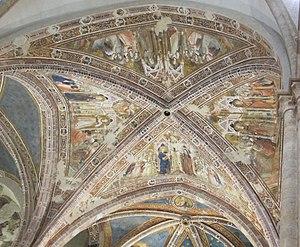
Maestro Espressionista di Santa Chiara est le nom de convention donné à un peintre anonyme ombrien de l'école giottesque du Trecento, dont le nom provient des scènes de vie de sainte Claire de l'église dédiée à la sainte : la Basilique Sainte-Claire d'Assise.